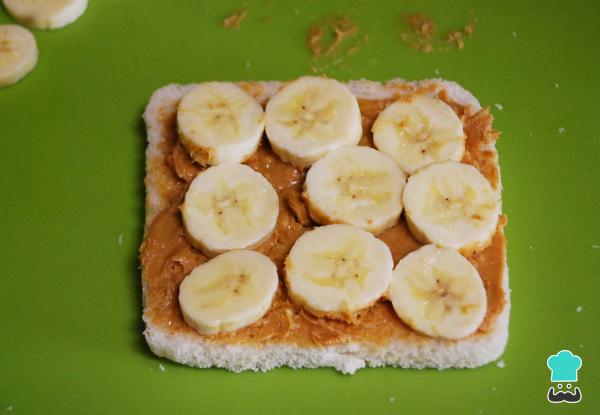
Coloca las rodajas de plátano sobre el pan, cubriendo toda la superficie. El plátano o banana también se conoce como cambur en algunos país de América como Venezuela.